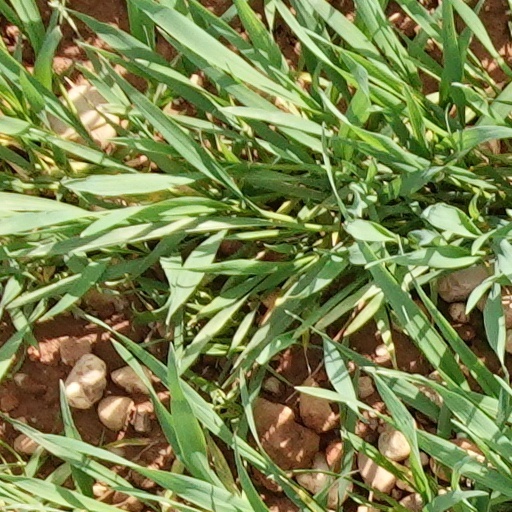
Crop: wheat